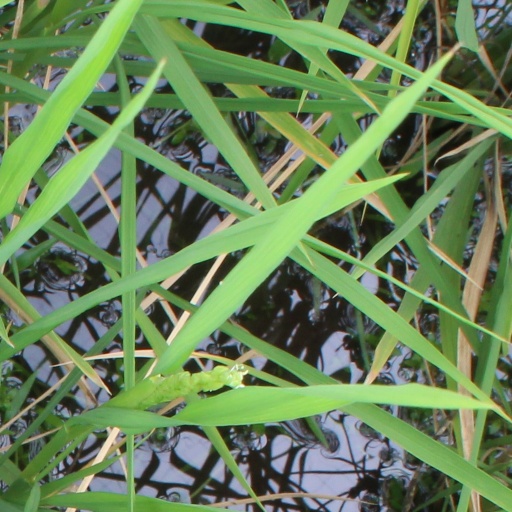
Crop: rice